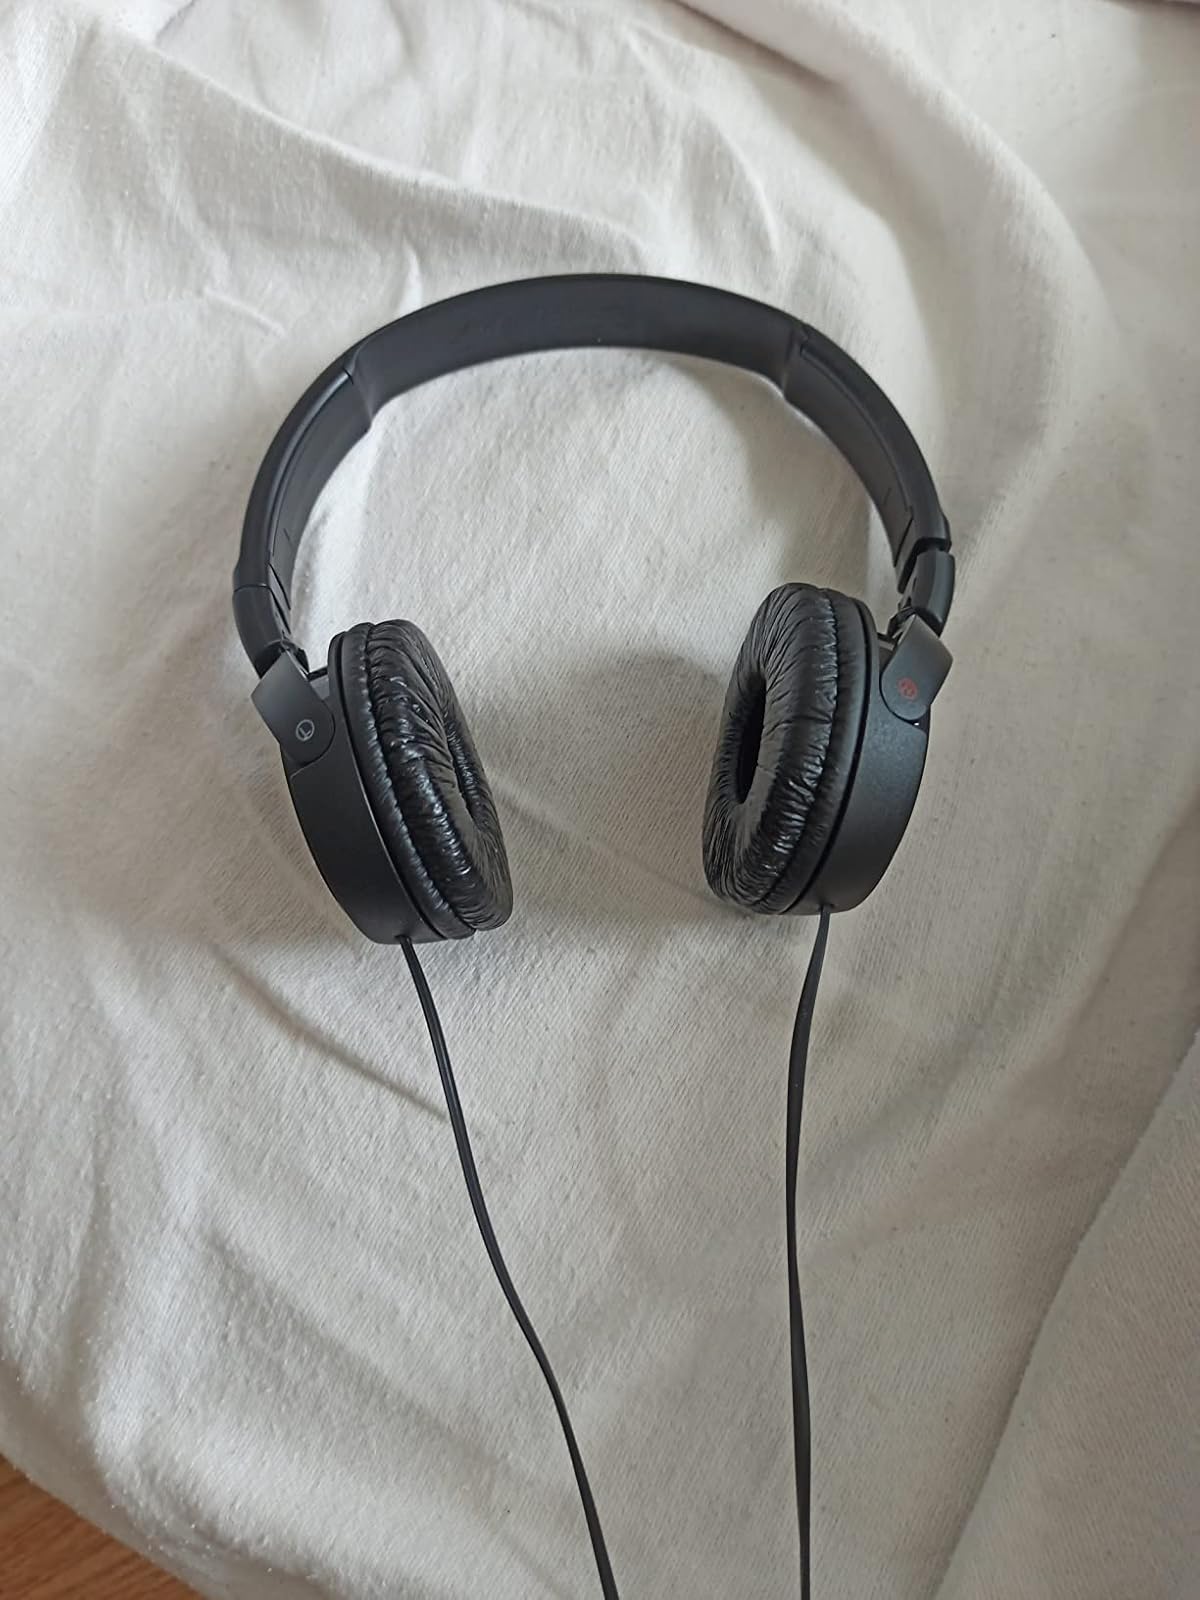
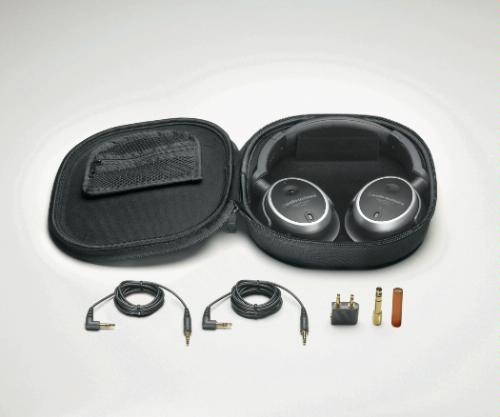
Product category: headphones
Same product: no